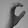
ASL letter: C